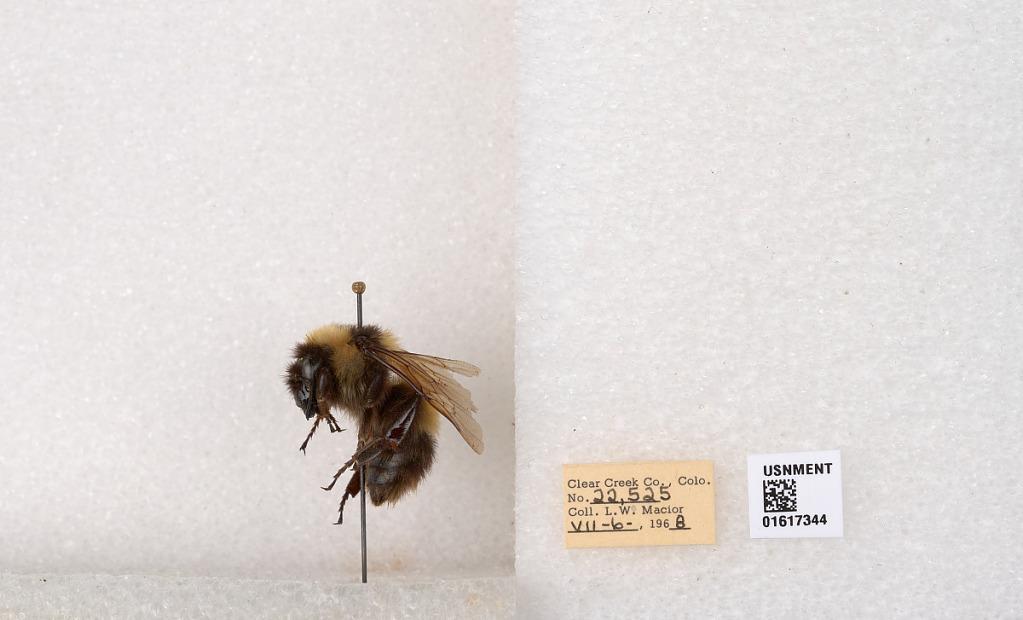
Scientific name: Bombus kirbyellus
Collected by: L. Macior
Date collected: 1968-7-6
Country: United States
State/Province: Colorado
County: Clear Creek
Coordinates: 39.6891, -105.644